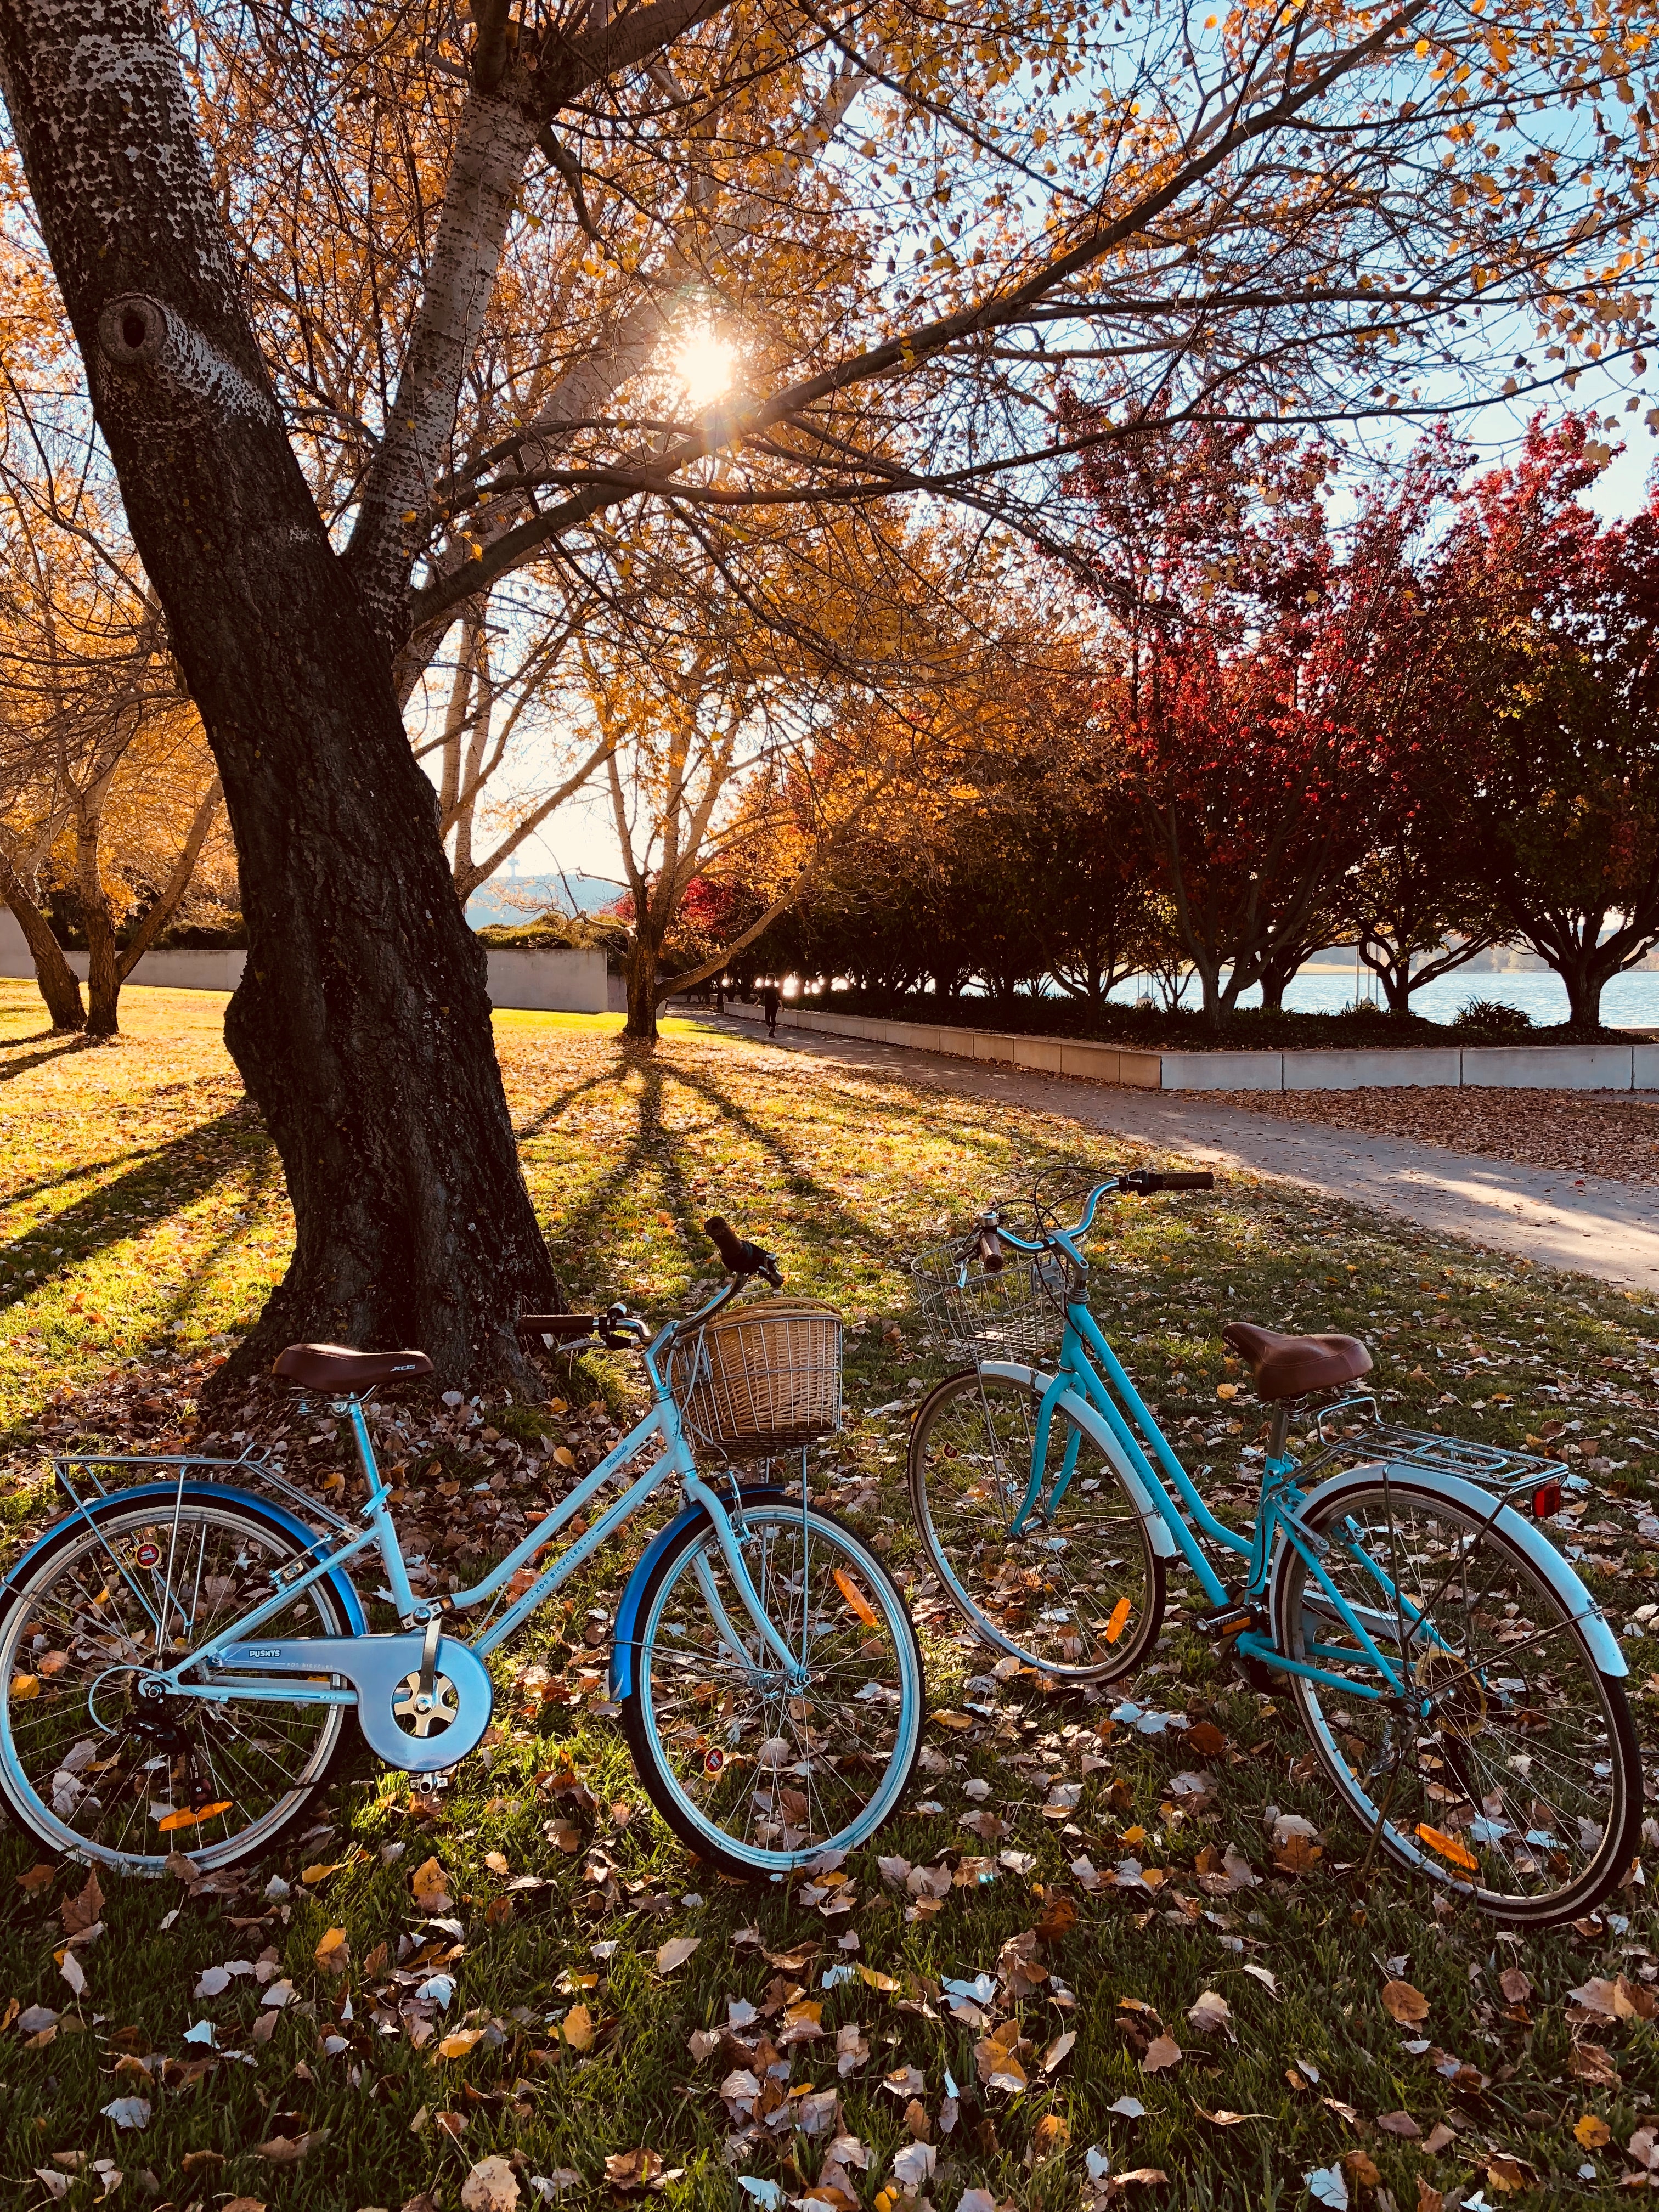
bicycle, bicycle wheel, tree, vehicle, leaf, autumn, cycle sport, sky, bicycle part, bicycle frame, cycling, bicycle tire, spoke, sports equipment, road bicycle, bicycle handlebar, spring, woody plant, recreation, branch, plant, winter, grass, sunlight, photography, bicycle accessory, cyclo cross bicycle, deciduous, bicycle saddle, bicycle racing, bicycle drivetrain part, cyclo cross, wheel